Knott Arena

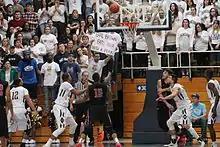

In 2006, the home court was named in honor of longtime men's basketball head coach Jim Phelan, who amassed a school-record 830 wins between 1954 and 2003.